Klamath Basin National Wildlife Refuge Complex

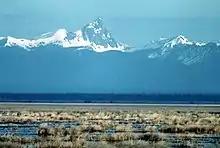
Lower Klamath National Wildlife Refuge

Historically, the Klamath Basin was dominated by approximately 185,000 acres (749 km) of shallow lakes and freshwater marshes. These extensive wetlands attracted peak fall concentrations of over 6 million waterfowl and supported abundant populations of other water birds including American white pelican, double-crested cormorant, and several heron species.